Terry Pettus

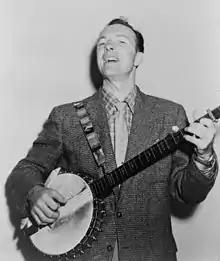
Pete Seeger (here, in 1955) may have learned the term "hootenanny" from Pettus when he and Woody Guthrie passed through Seattle in the late 1930s

In the late 1930s, in Seattle, Pettus edited the Commonwealth Federation's newspaper and hosted the Seattle-area hootenannies (or "hoots"), which Eric Scigliano describes as "fundraising, consciousness-raising, and hellraising parties" for the federation. Pettus had originally learned the word in Terre Haute, where it meant "a party that just sort of happens" without prior planning and brought it to Seattle. When Woody Guthrie and Pete Seeger passed through Seattle, they performed at the hoots; it is believed that they picked up the term "hootenanny" there, and passed it into the broader American vocabulary.